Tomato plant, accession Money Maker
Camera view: tilt-top (135 deg); turntable rotation: 60 degrees
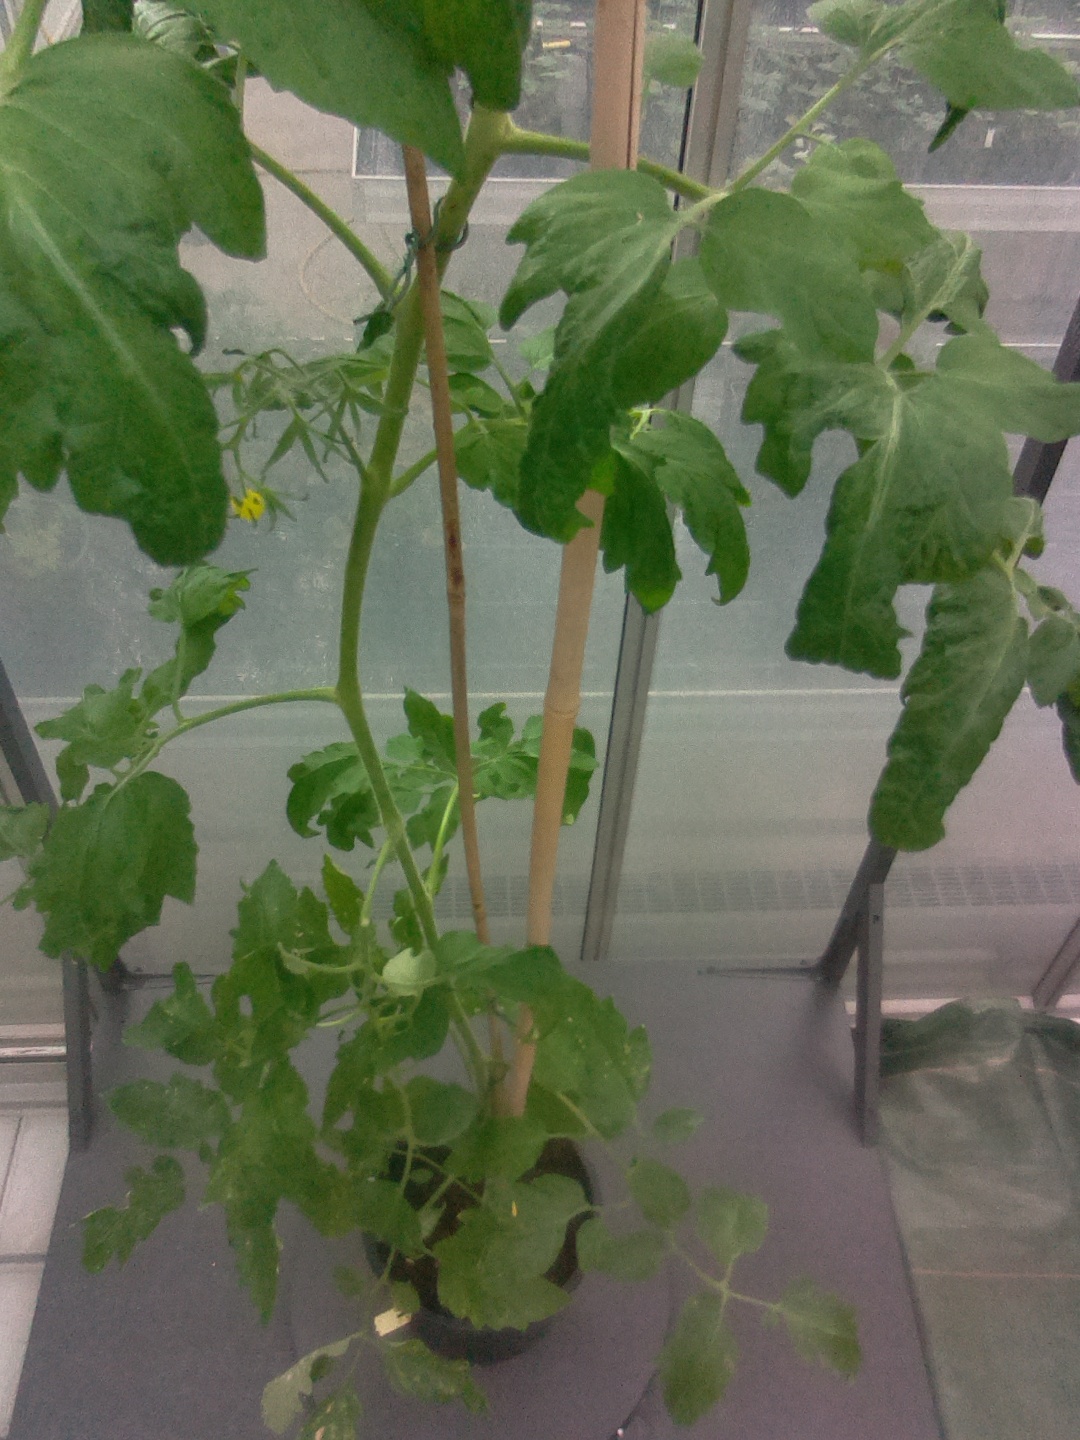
BBCH growth stage 70: Fruits at the main stem or branches visibles